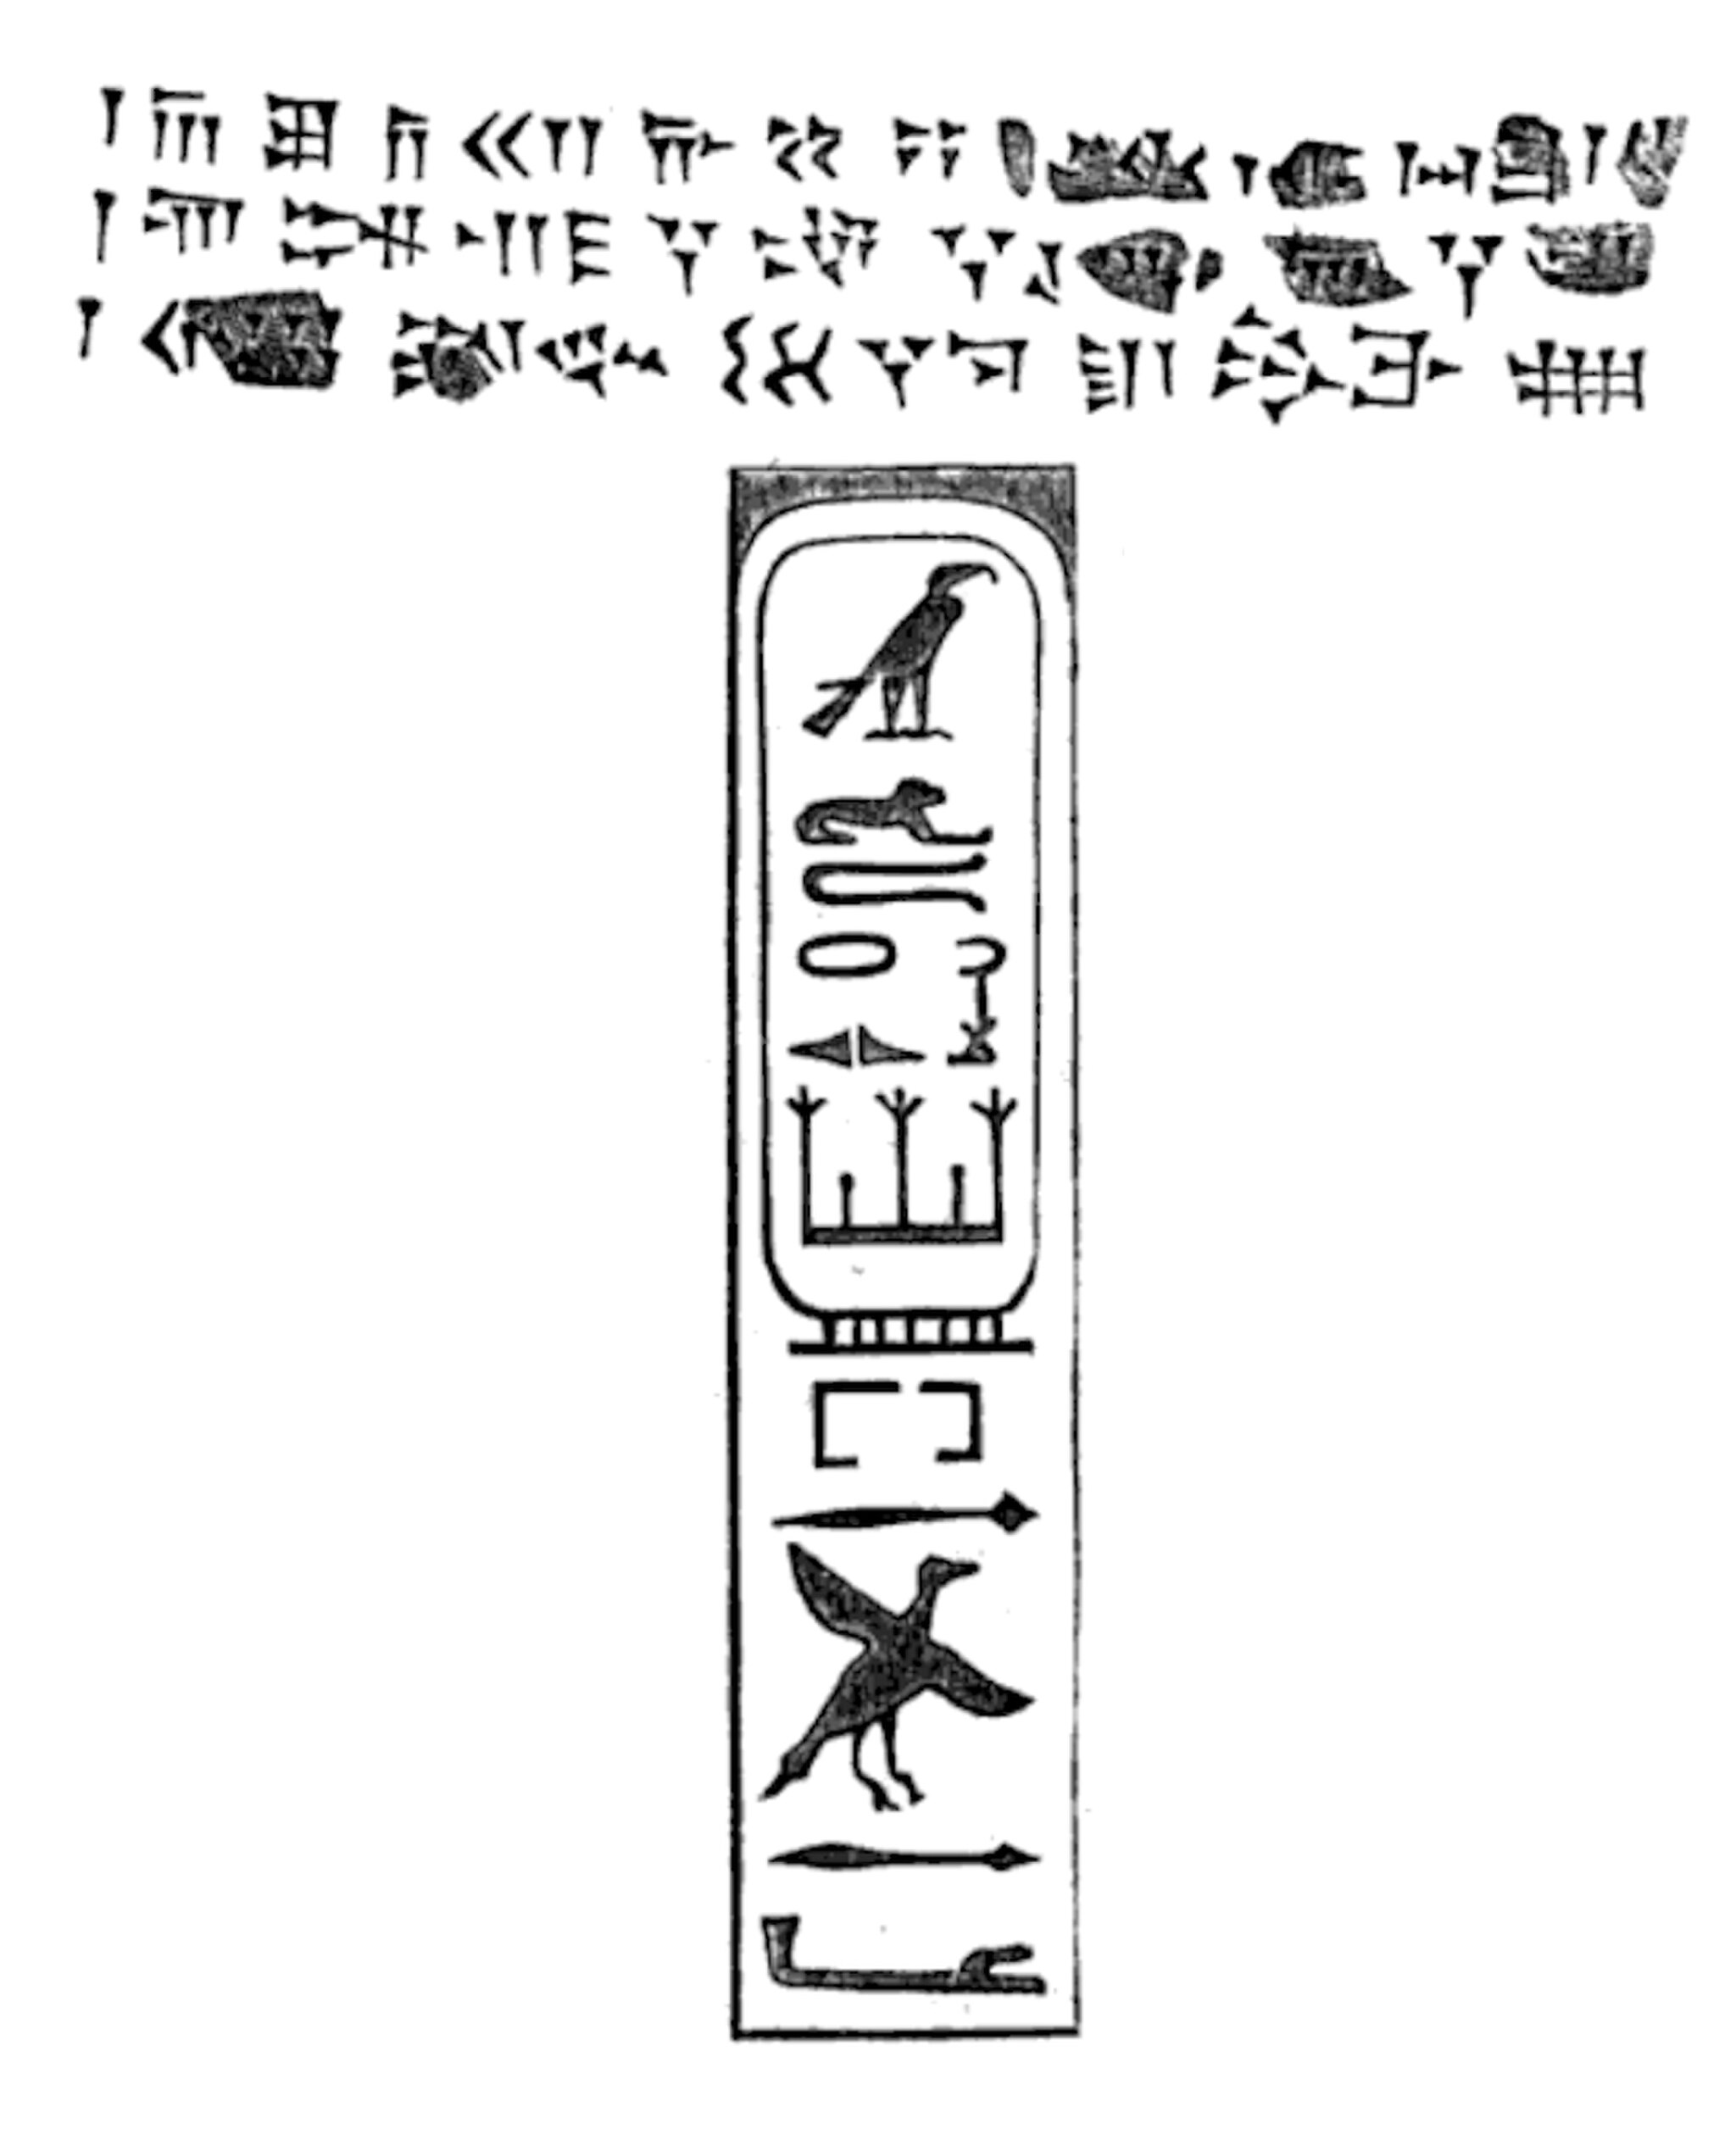
Title: Quadrilingual inscription of Artaxerxes on an Egyptian alabaster vase
Description: Quadrilingual inscription of Artaxerxes on an Egyptian alabaster vase. The vase is now in the Reza-Abbasi Museum in Teheran ( inv. 53 ). image inscription
Date: 1844-01-01
Categories: Quadrilingual signs, Reza Abbasi Museum, Achaemenid inscriptions, PD Old, PD US expired, CC-PD-Mark, Old Persian inscriptions, Artaxerxes I in Egypt